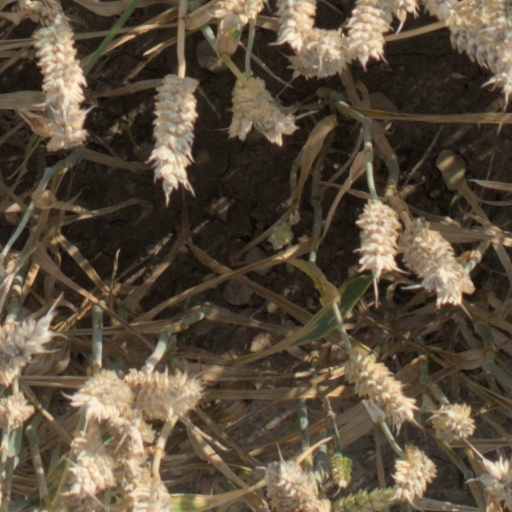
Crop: wheat